Senegal parrot

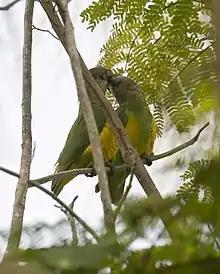
One parrot is feeding the other as part of bonding behaviour between a pair.

In 1760, the French zoologist Mathurin Jacques Brisson included a description of the Senegal parrot in his "Ornithologie" based on a specimen collected in Senegal. He used the French name "La petite perruche du Sénégal" and the Latin name "Psittacula senegalensis". Although Brisson coined Latin names, these do not conform to the binomial system and are not recognised by the International Commission on Zoological Nomenclature. When in 1766 the Swedish naturalist Carl Linnaeus updated his "Systema Naturae" for the twelfth edition he added 240 species that had been previously described by Brisson. One of these was the Senegal parrot. Linnaeus included a terse description, coined the binomial name "Psittacus senegalus" and cited Brisson's work. This species is now placed in the genus "Poicephalus" which was introduced by the English naturalist William Swainson in 1837.